The White Tower (Ullman novel)

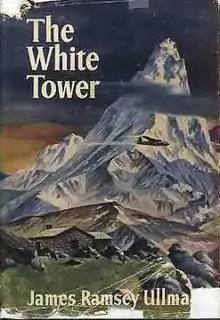
First edition

The White Tower is a 1945 novel by James Ramsey Ullman. It was the fourth best-selling novel in the US in 1945 and was reprinted as an Armed Services Edition.